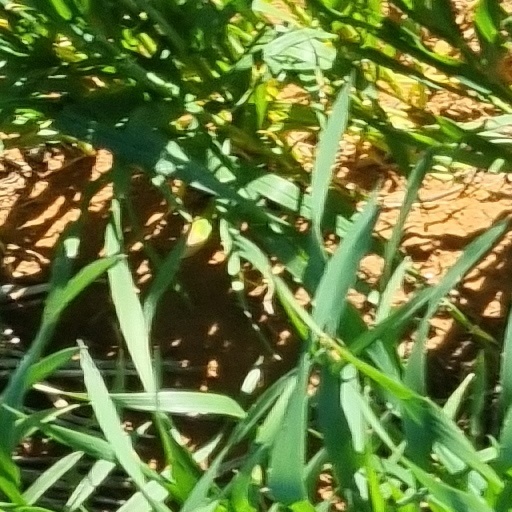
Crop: wheat